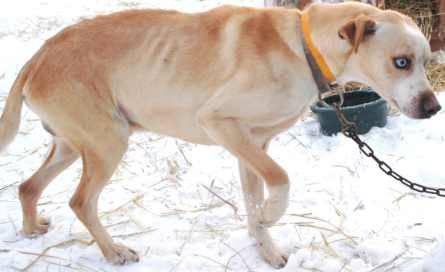
dog